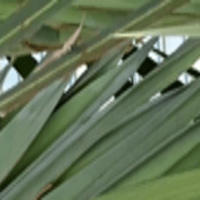
Label: Healthy sample